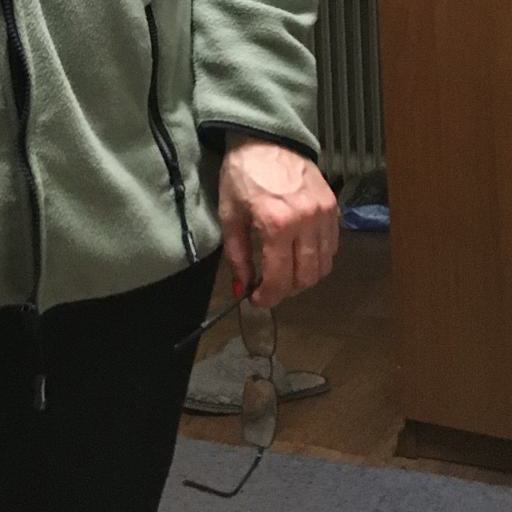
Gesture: no_gesture